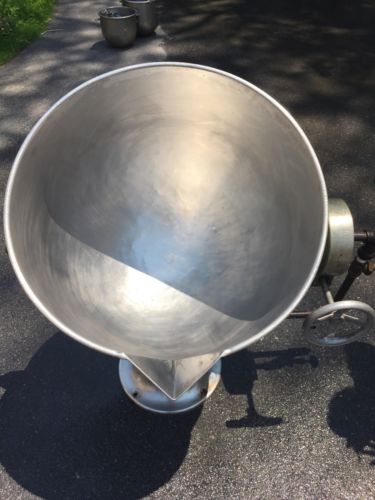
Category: kettle